Lockheed Martin F-22 Raptor

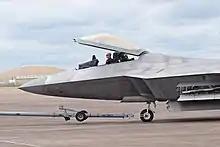
Front fuselage detail of an F-22

Additional upgrades being tested include new sensors and antennas, integration of new weapons including the AIM-260 JATM, and reliability improvements such as more durable stealth coatings; the dedicated infrared search and track (IRST), originally deleted during Dem/Val, is one of the sensors added. Other developments include all-aspect IRST functionality for the Missile Launch Detector (MLD), manned-unmanned teaming (MUM-T) capability with uncrewed collaborative combat aircraft (CCA) or "loyal wingmen", and integration of the Gentex/Raytheon (later Thales USA) Scorpion helmet-mounted display (HMD). To preserve the aircraft's stealth while enabling additional payload and fuel capacity, stealthy external carriage has been investigated since the early-2000s, with a low drag, low-observable external tank and pylon under development to increase stealthy combat radius. The F-22 has also been used a platform to test and apply technologies from the NGAD program.